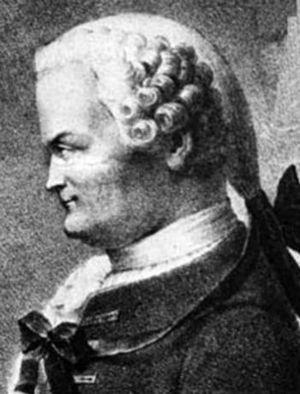
En mathématiques, la fraction continue d'un irrationnel x fournit une approximation diophantienne de x. Plus précisément, la réduite d'indice n, c'est-à-dire la fraction limitée à n étapes, est un rationnel qui approxime x. Réciproquement, si l'on considère une fraction continue infinie, c'est-à-dire une suite infinie dont le premier terme a₀ est un entier relatif et tous les suivants sont des entiers strictement positifs, la suite de ses réduites converge vers un irrationnel x dont la fraction continue est constituée des aₙ.